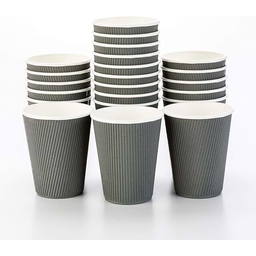
Label: paper